Answer in natural language. Considering the relative positions, is beautiful wall painting above or below gray square side table? Choose between the following options: below or above
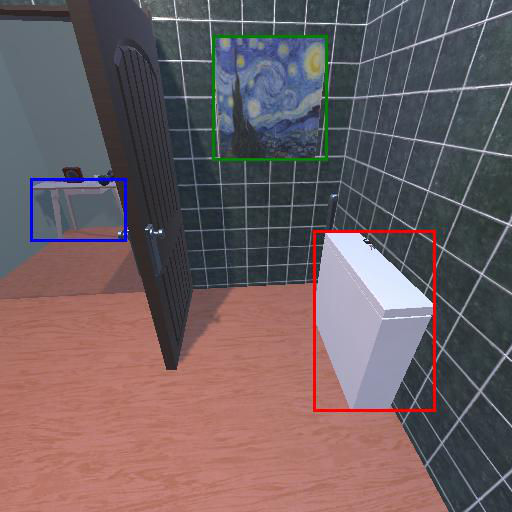
<answer>above</answer>